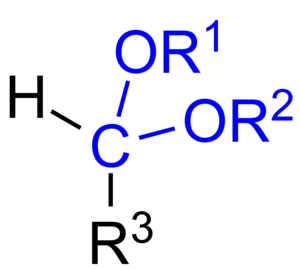
Les acétals et les cétals sont une classe de composés comprenant respectivement la séquence :